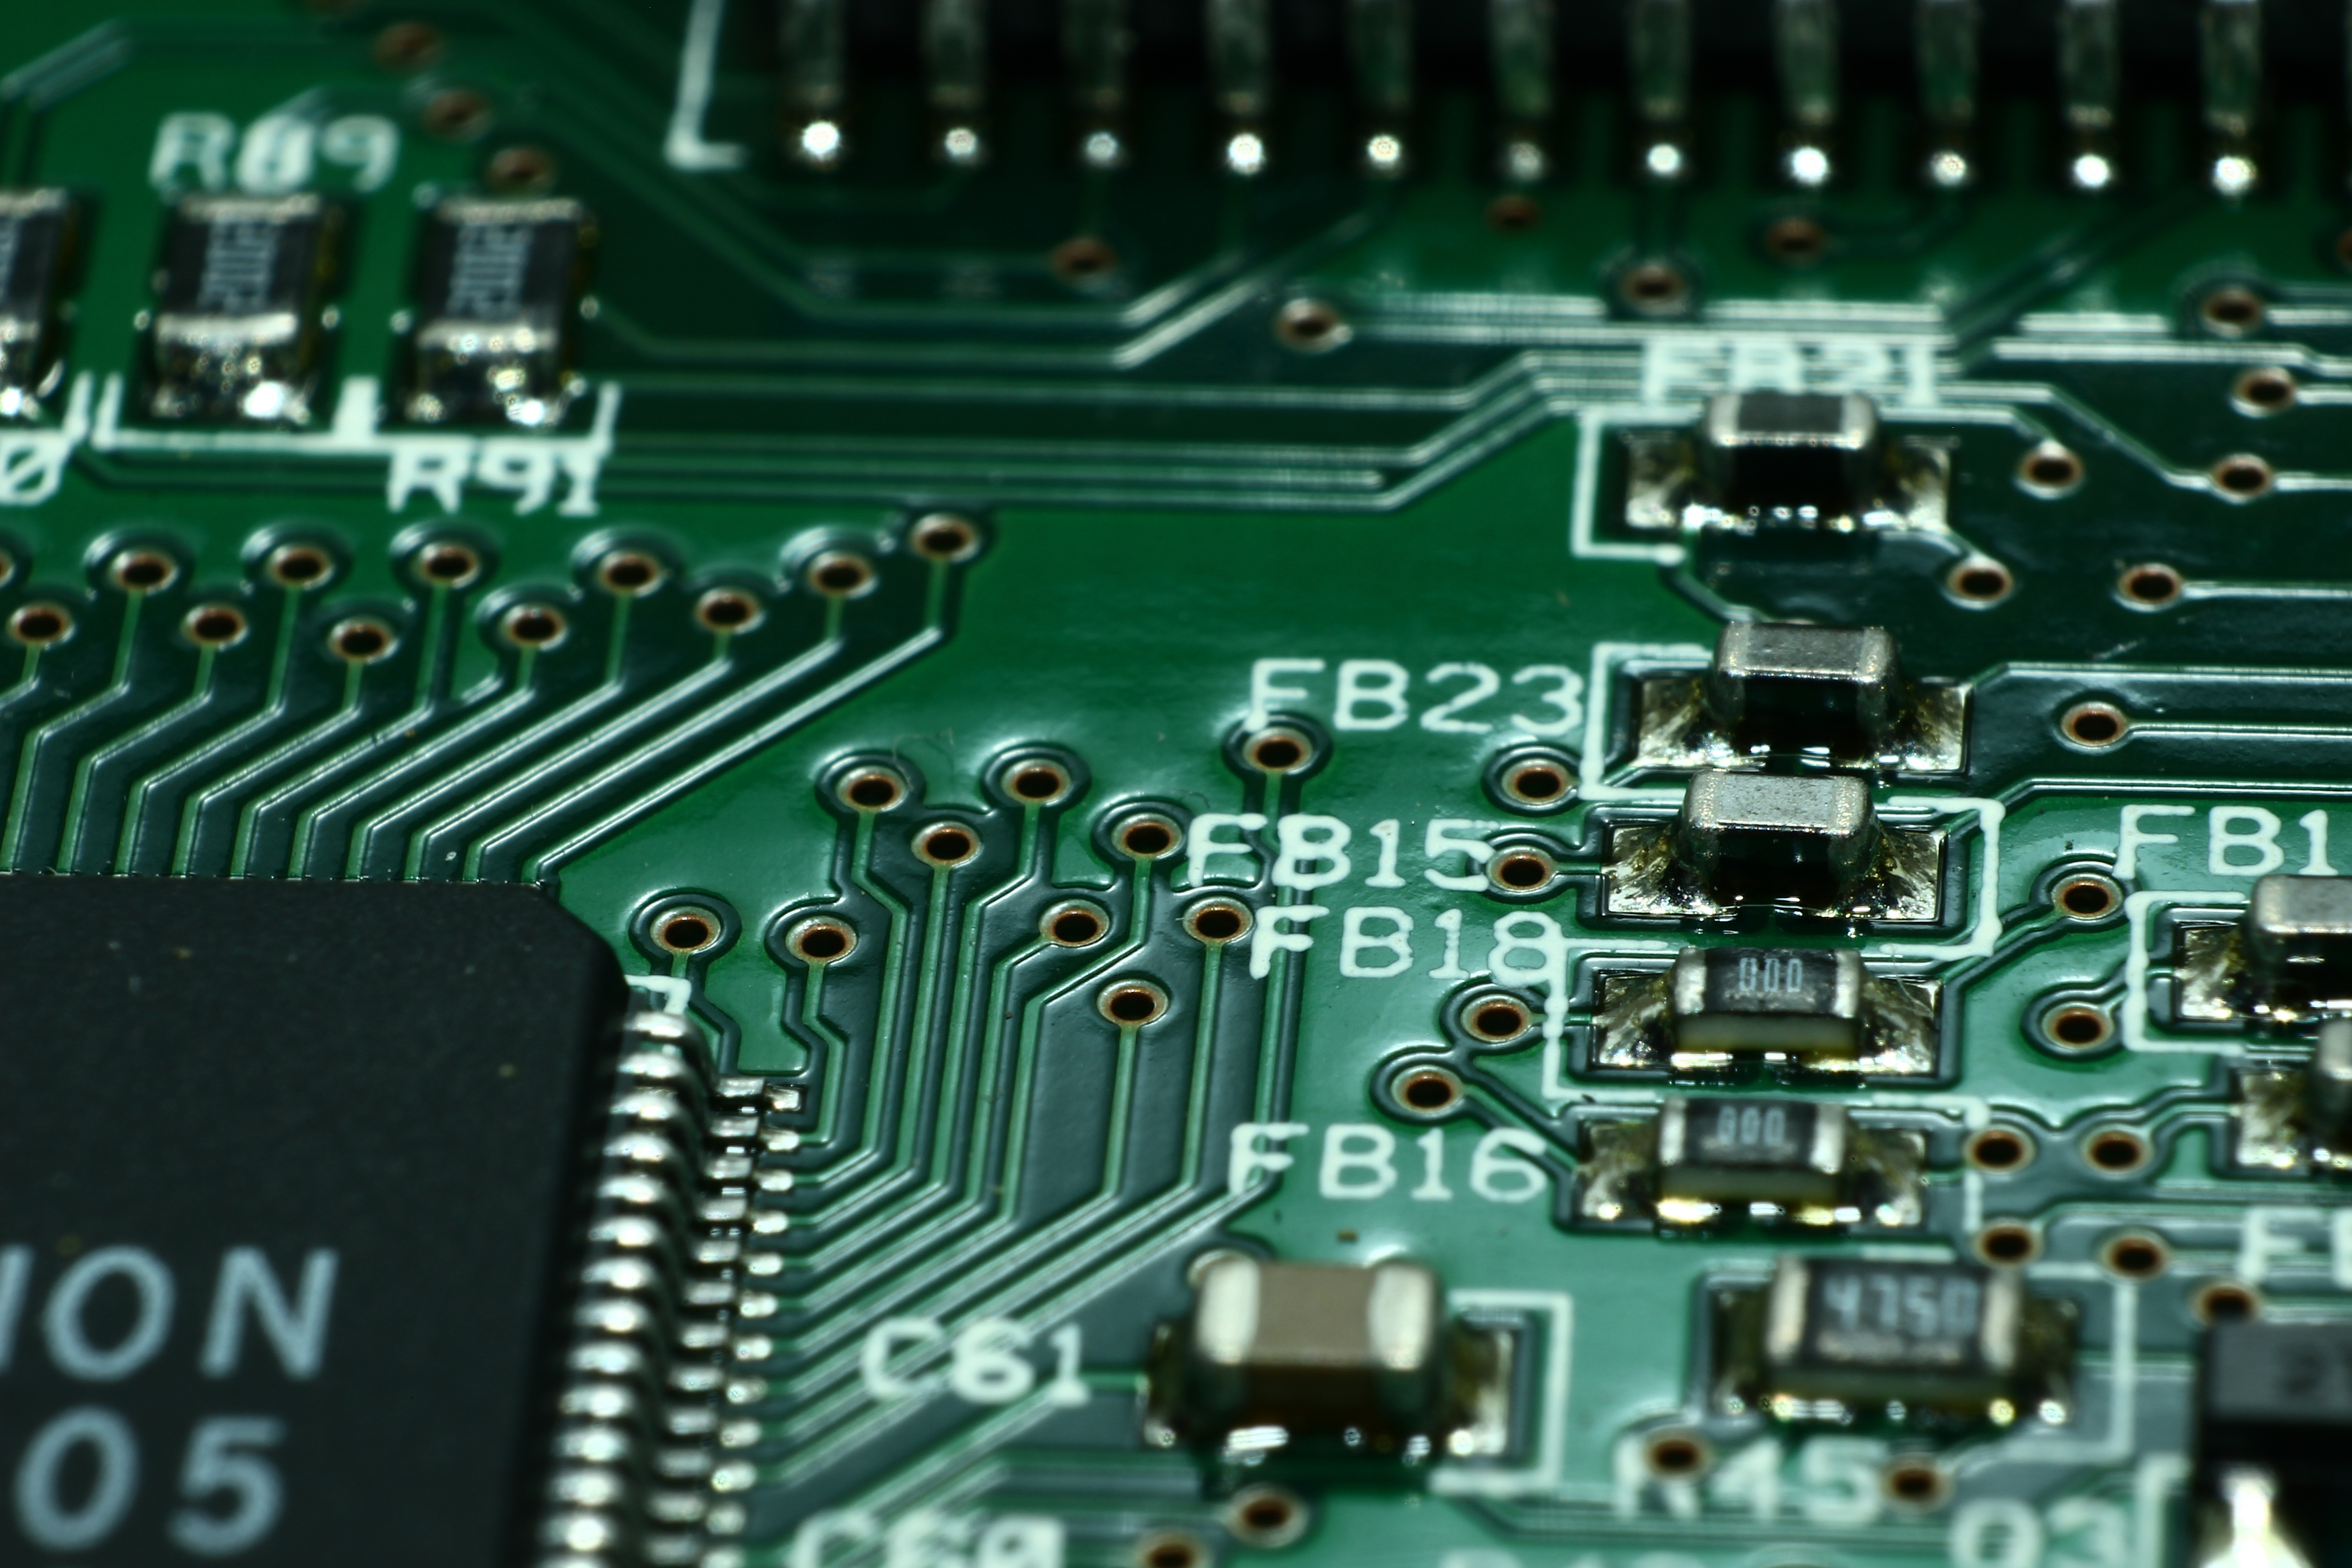
computer, board, technology, macro, gadget, close, current, electronics, components, holes, ic, via, processor, chip, macro photography, printed circuit board, motherboard, conductors, resistors, print plate, multilayer, smd, capacitors, microcontroller, microchip elektrotechnik, electronic engineering, electronic device, computer hardware, personal computer hardware